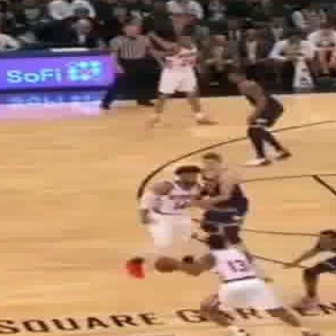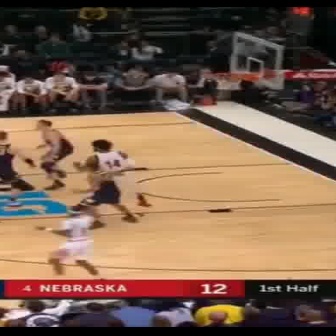
  Please identify the target specified by the bounding box [122,164,235,277] in the first image and locate it in the second image. Return the coordinates in [x_min,y_min,x_max,y_max] format.
Answer: [72,138,150,216]